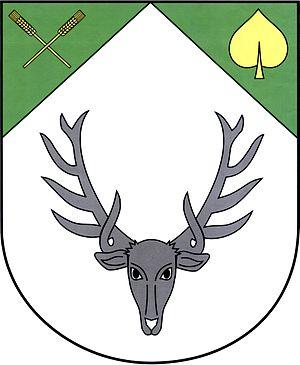
Slavětín est une commune du district de Havlíčkův Brod, dans la région de Vysočina, en Tchéquie. Sa population s'élevait à 121 habitants en 2019.